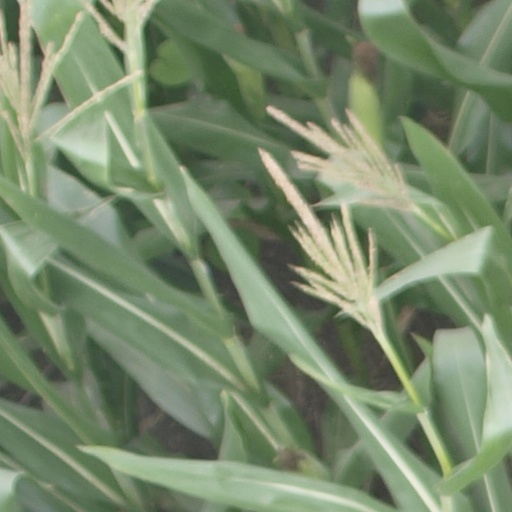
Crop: maize; corn